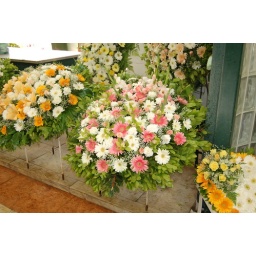
flower wreaths in market